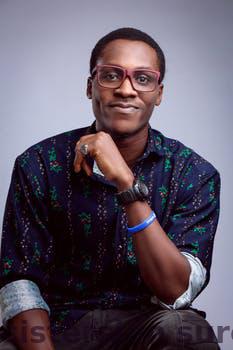
Label: Watermark